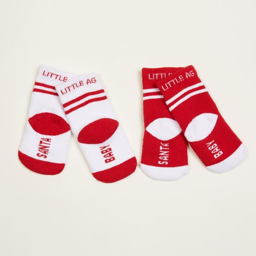
the socks are part of his collection